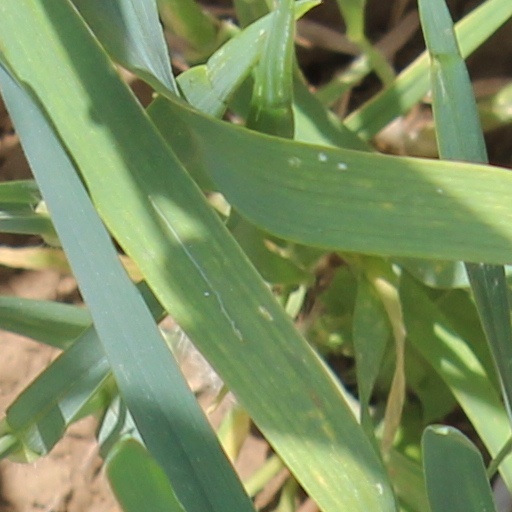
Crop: wheat